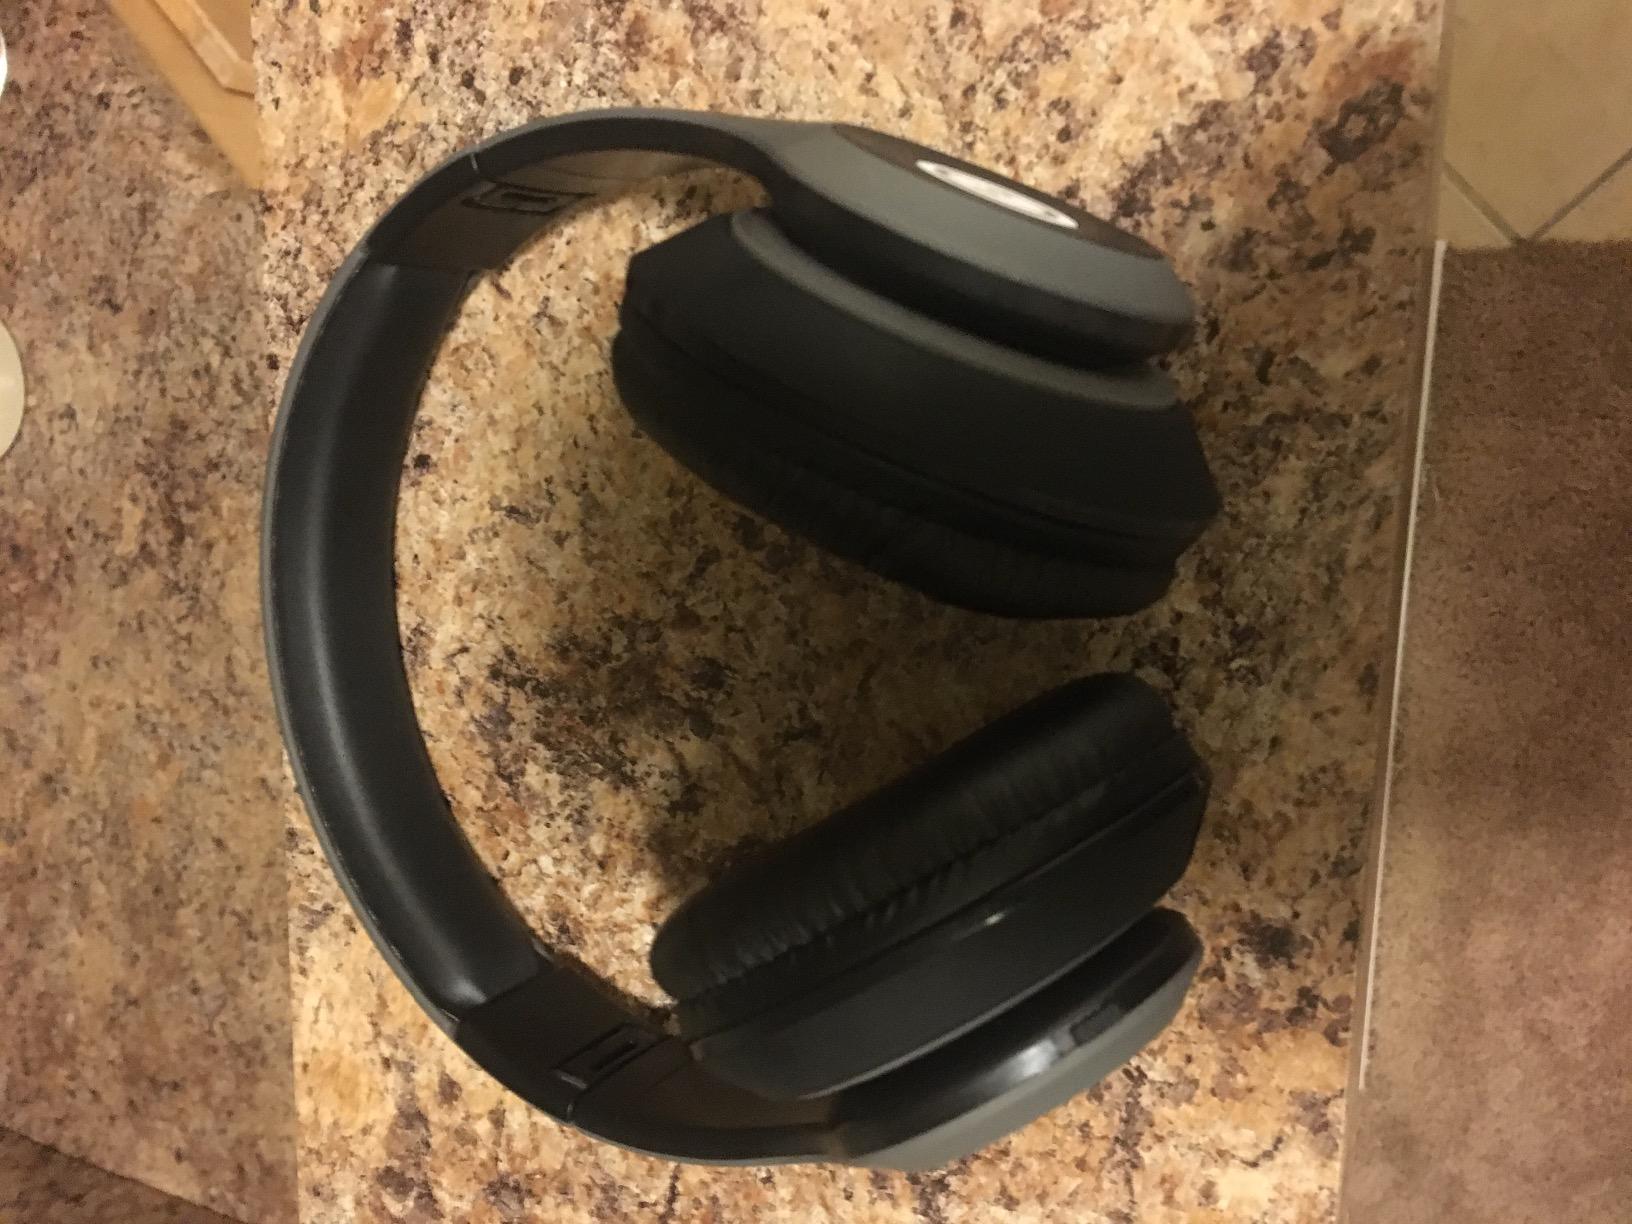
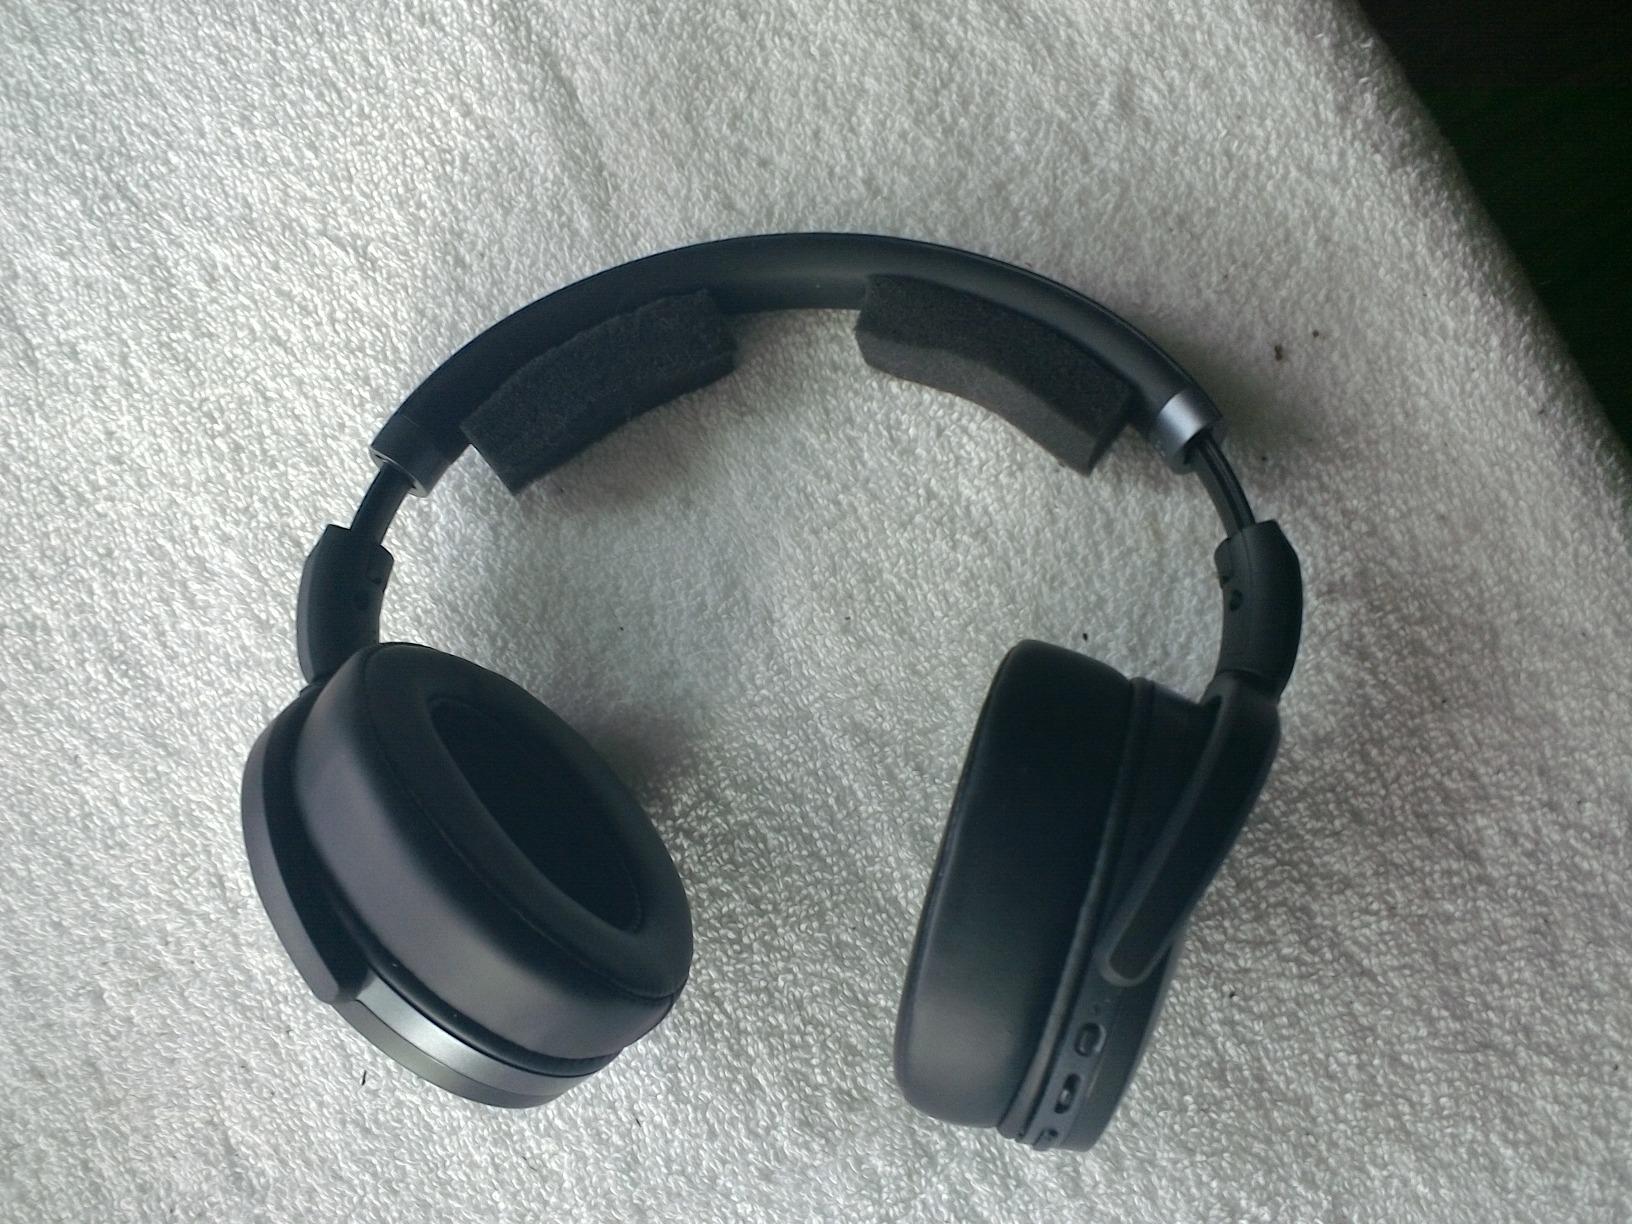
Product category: headphones
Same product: no